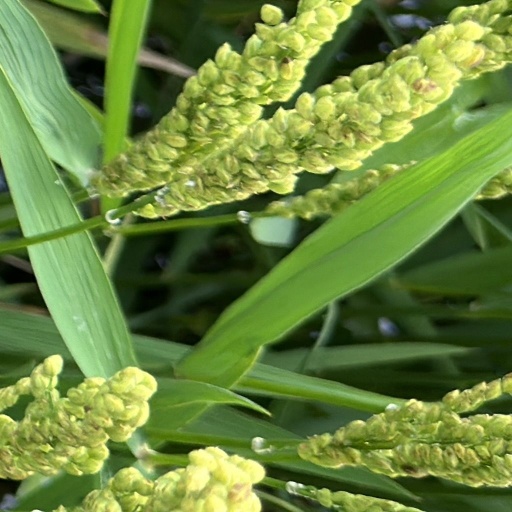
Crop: rice